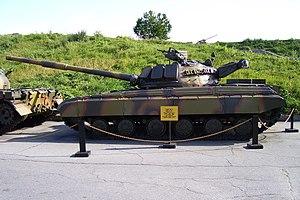
Le char d'assaut soviétique T-64, à sa mise en service à la fin des années 1960, était un concentré de technique et d'innovation ; il fut le premier des chars dits de la troisième génération. Tous les modèles soviétiques postérieurs s'en inspirèrent, comme le T-80. Il provoqua aussi en Occident, par réaction, le renouvellement du parc de blindés, pendant lequel furent conçus des chars comme le Léopard II et le M1 Abrams. Mais paradoxalement, sa complexité fut aussi un échec, car elle rendit nécessaire la production du T-72, pour que l'industrie de l'URSS puisse produire des chars en nombre suffisant. Bien qu'il ne soit plus produit depuis 1987, de nombreux exemplaires sont encore en service, particulièrement en Ukraine et en Russie.
L’armée de terre ukrainienne est la branche terrestre des forces armées ukrainiennes. Elle a été formé à partir des forces terrestres soviétique à la chute de l'Union soviétique.